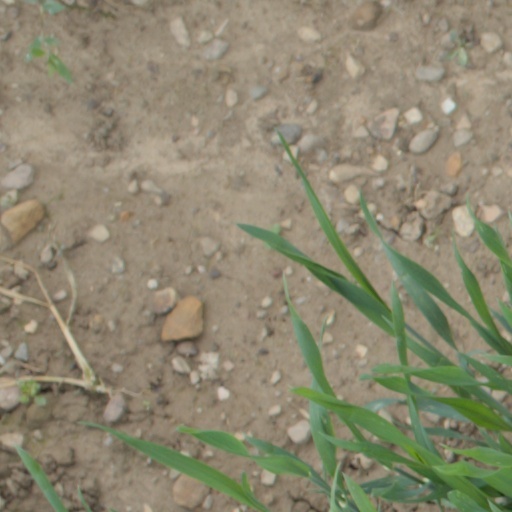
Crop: wheat